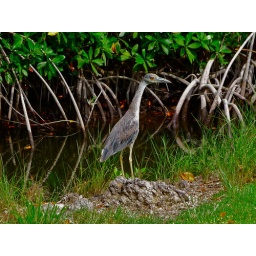
This is a bird feeding on the edge of mangrove forest in Biscayne Bay.